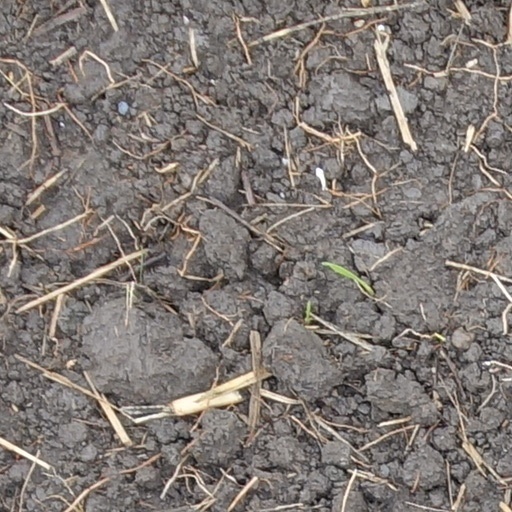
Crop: wheat